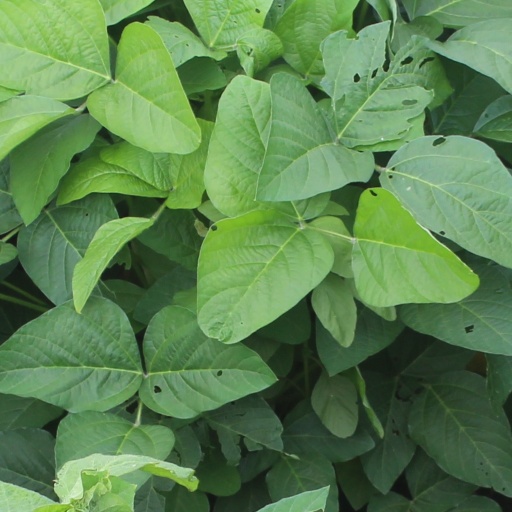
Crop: soybean